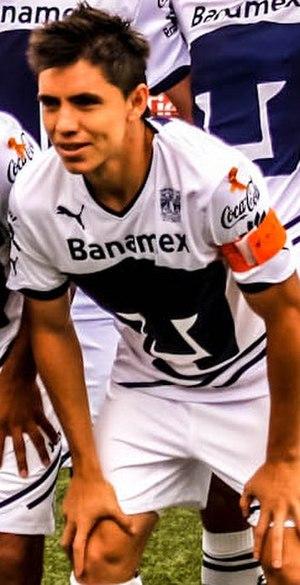
Efraín Velarde est un footballeur mexicain né le 18 avril 1986 à Mexico. Il évolue au poste de défenseur au Pumas UNAM.